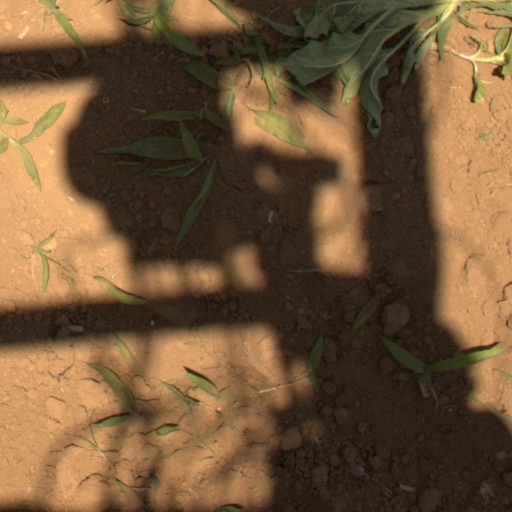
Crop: Jerusalem artichoke